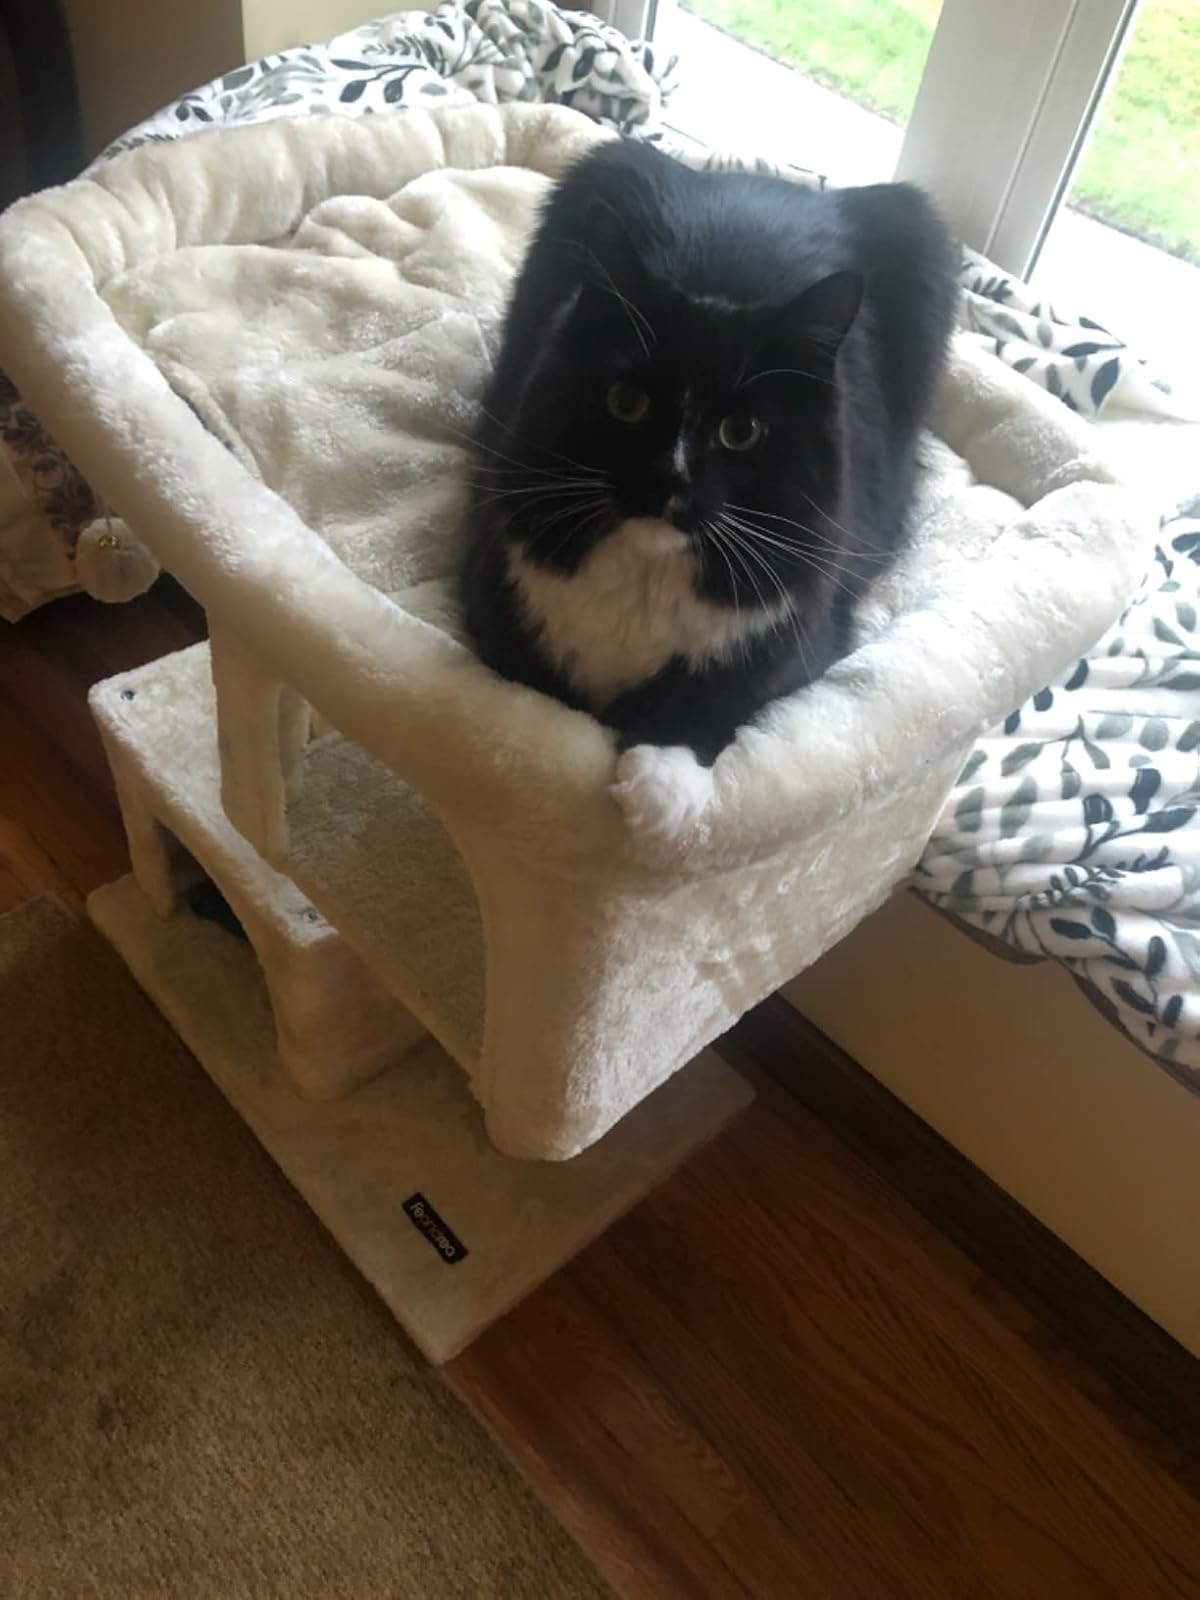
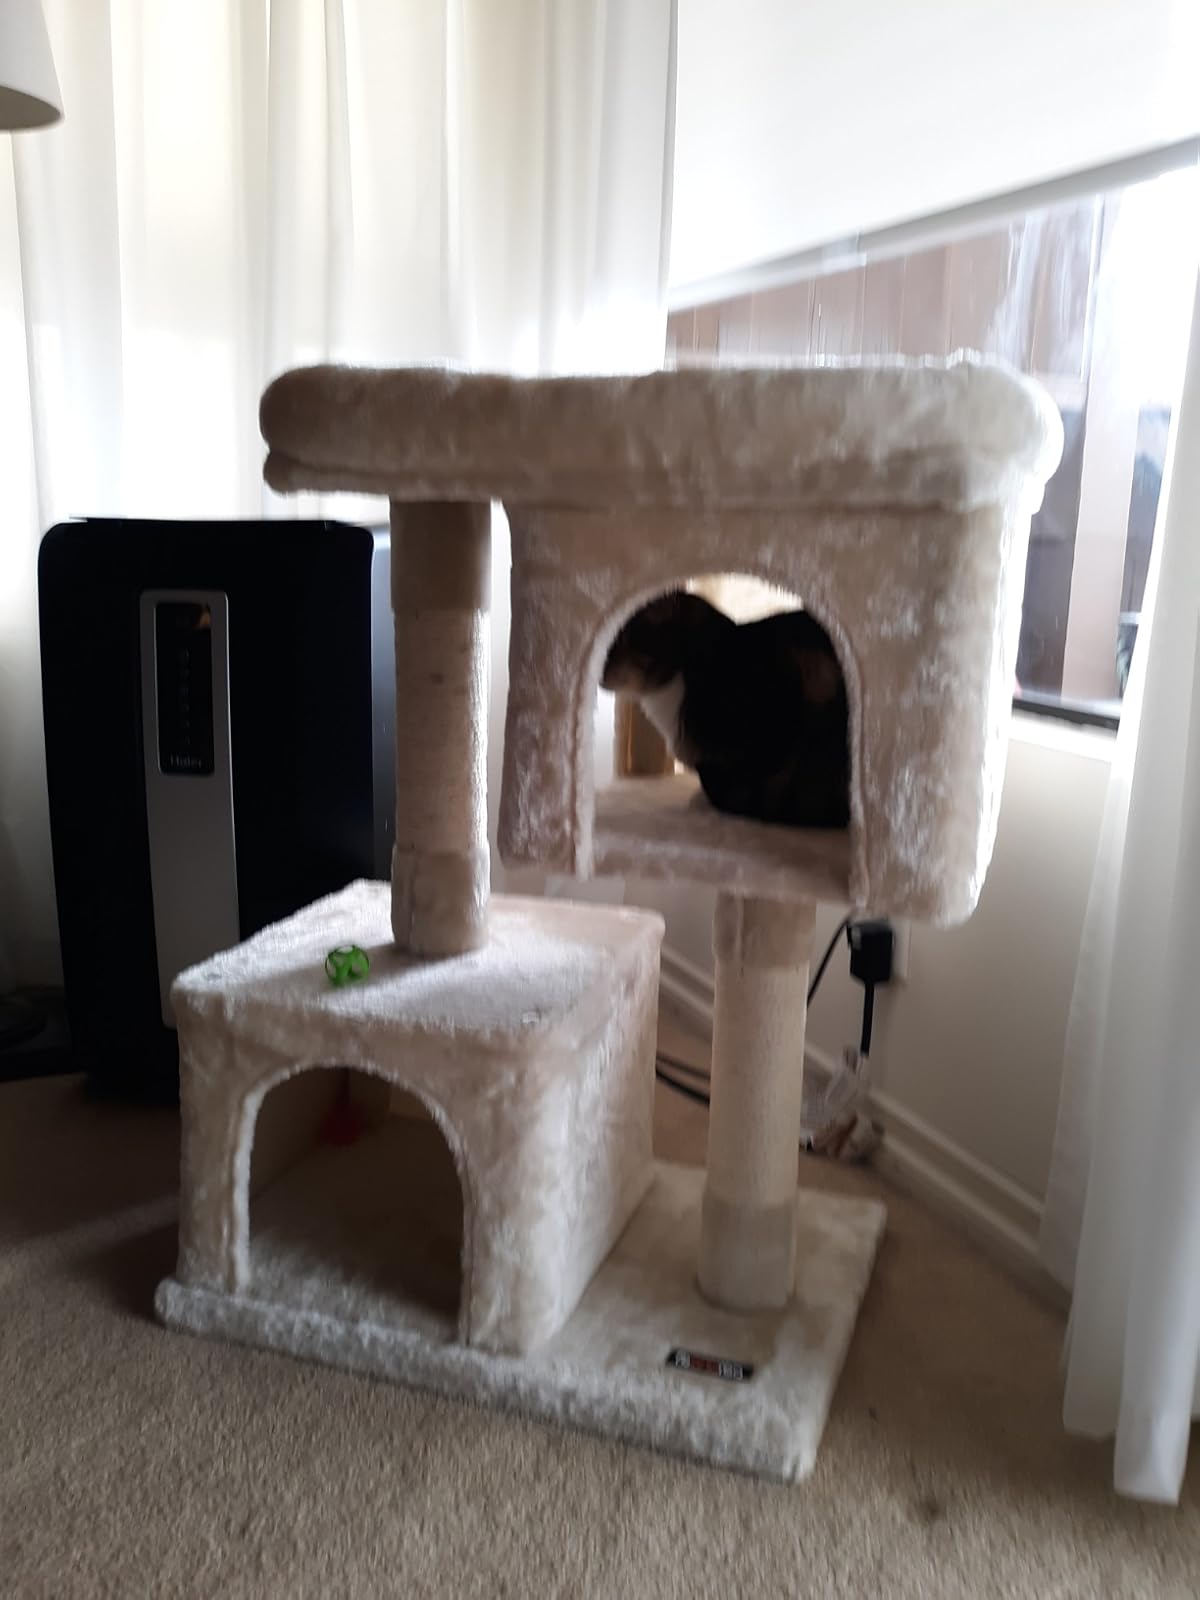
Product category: items_cat tree
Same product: yes